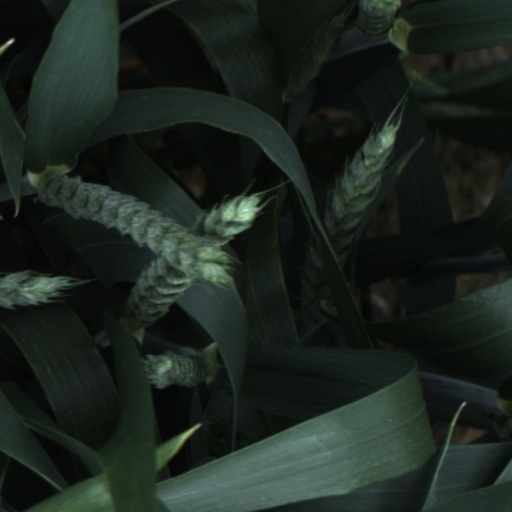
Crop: wheat